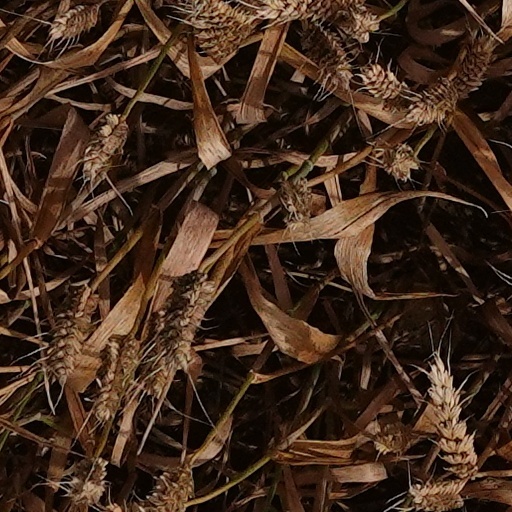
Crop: wheat